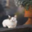
Label: cat